The Red Viper

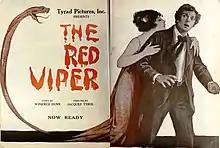
An advertisement for "The Red Viper" from "Motion Picture News"

The Red Viper is a 1919 American silent film drama. It is anti-Communist themed and was produced during the red scare.